Combat Vehicle Reconnaissance (Tracked)

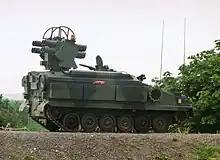
Stormer with the Starstreak High Velocity Missile

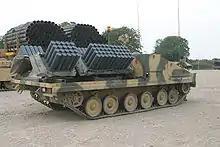
Flatbed Stormer with the Shielder minelayer system

The Alvis Stormer was originally designed in the 1970s as a private venture APC, using the CVR(T) range as a starting point. It is a larger ( longer with a 6th set of road wheels) and heavier (12,700 kg) vehicle with steel and aluminium armour. Production began in 1982. Malaysia ordered 25 of the APC variant.